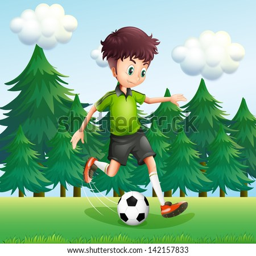
illustration of a boy kicking a soccer ball near the pine trees